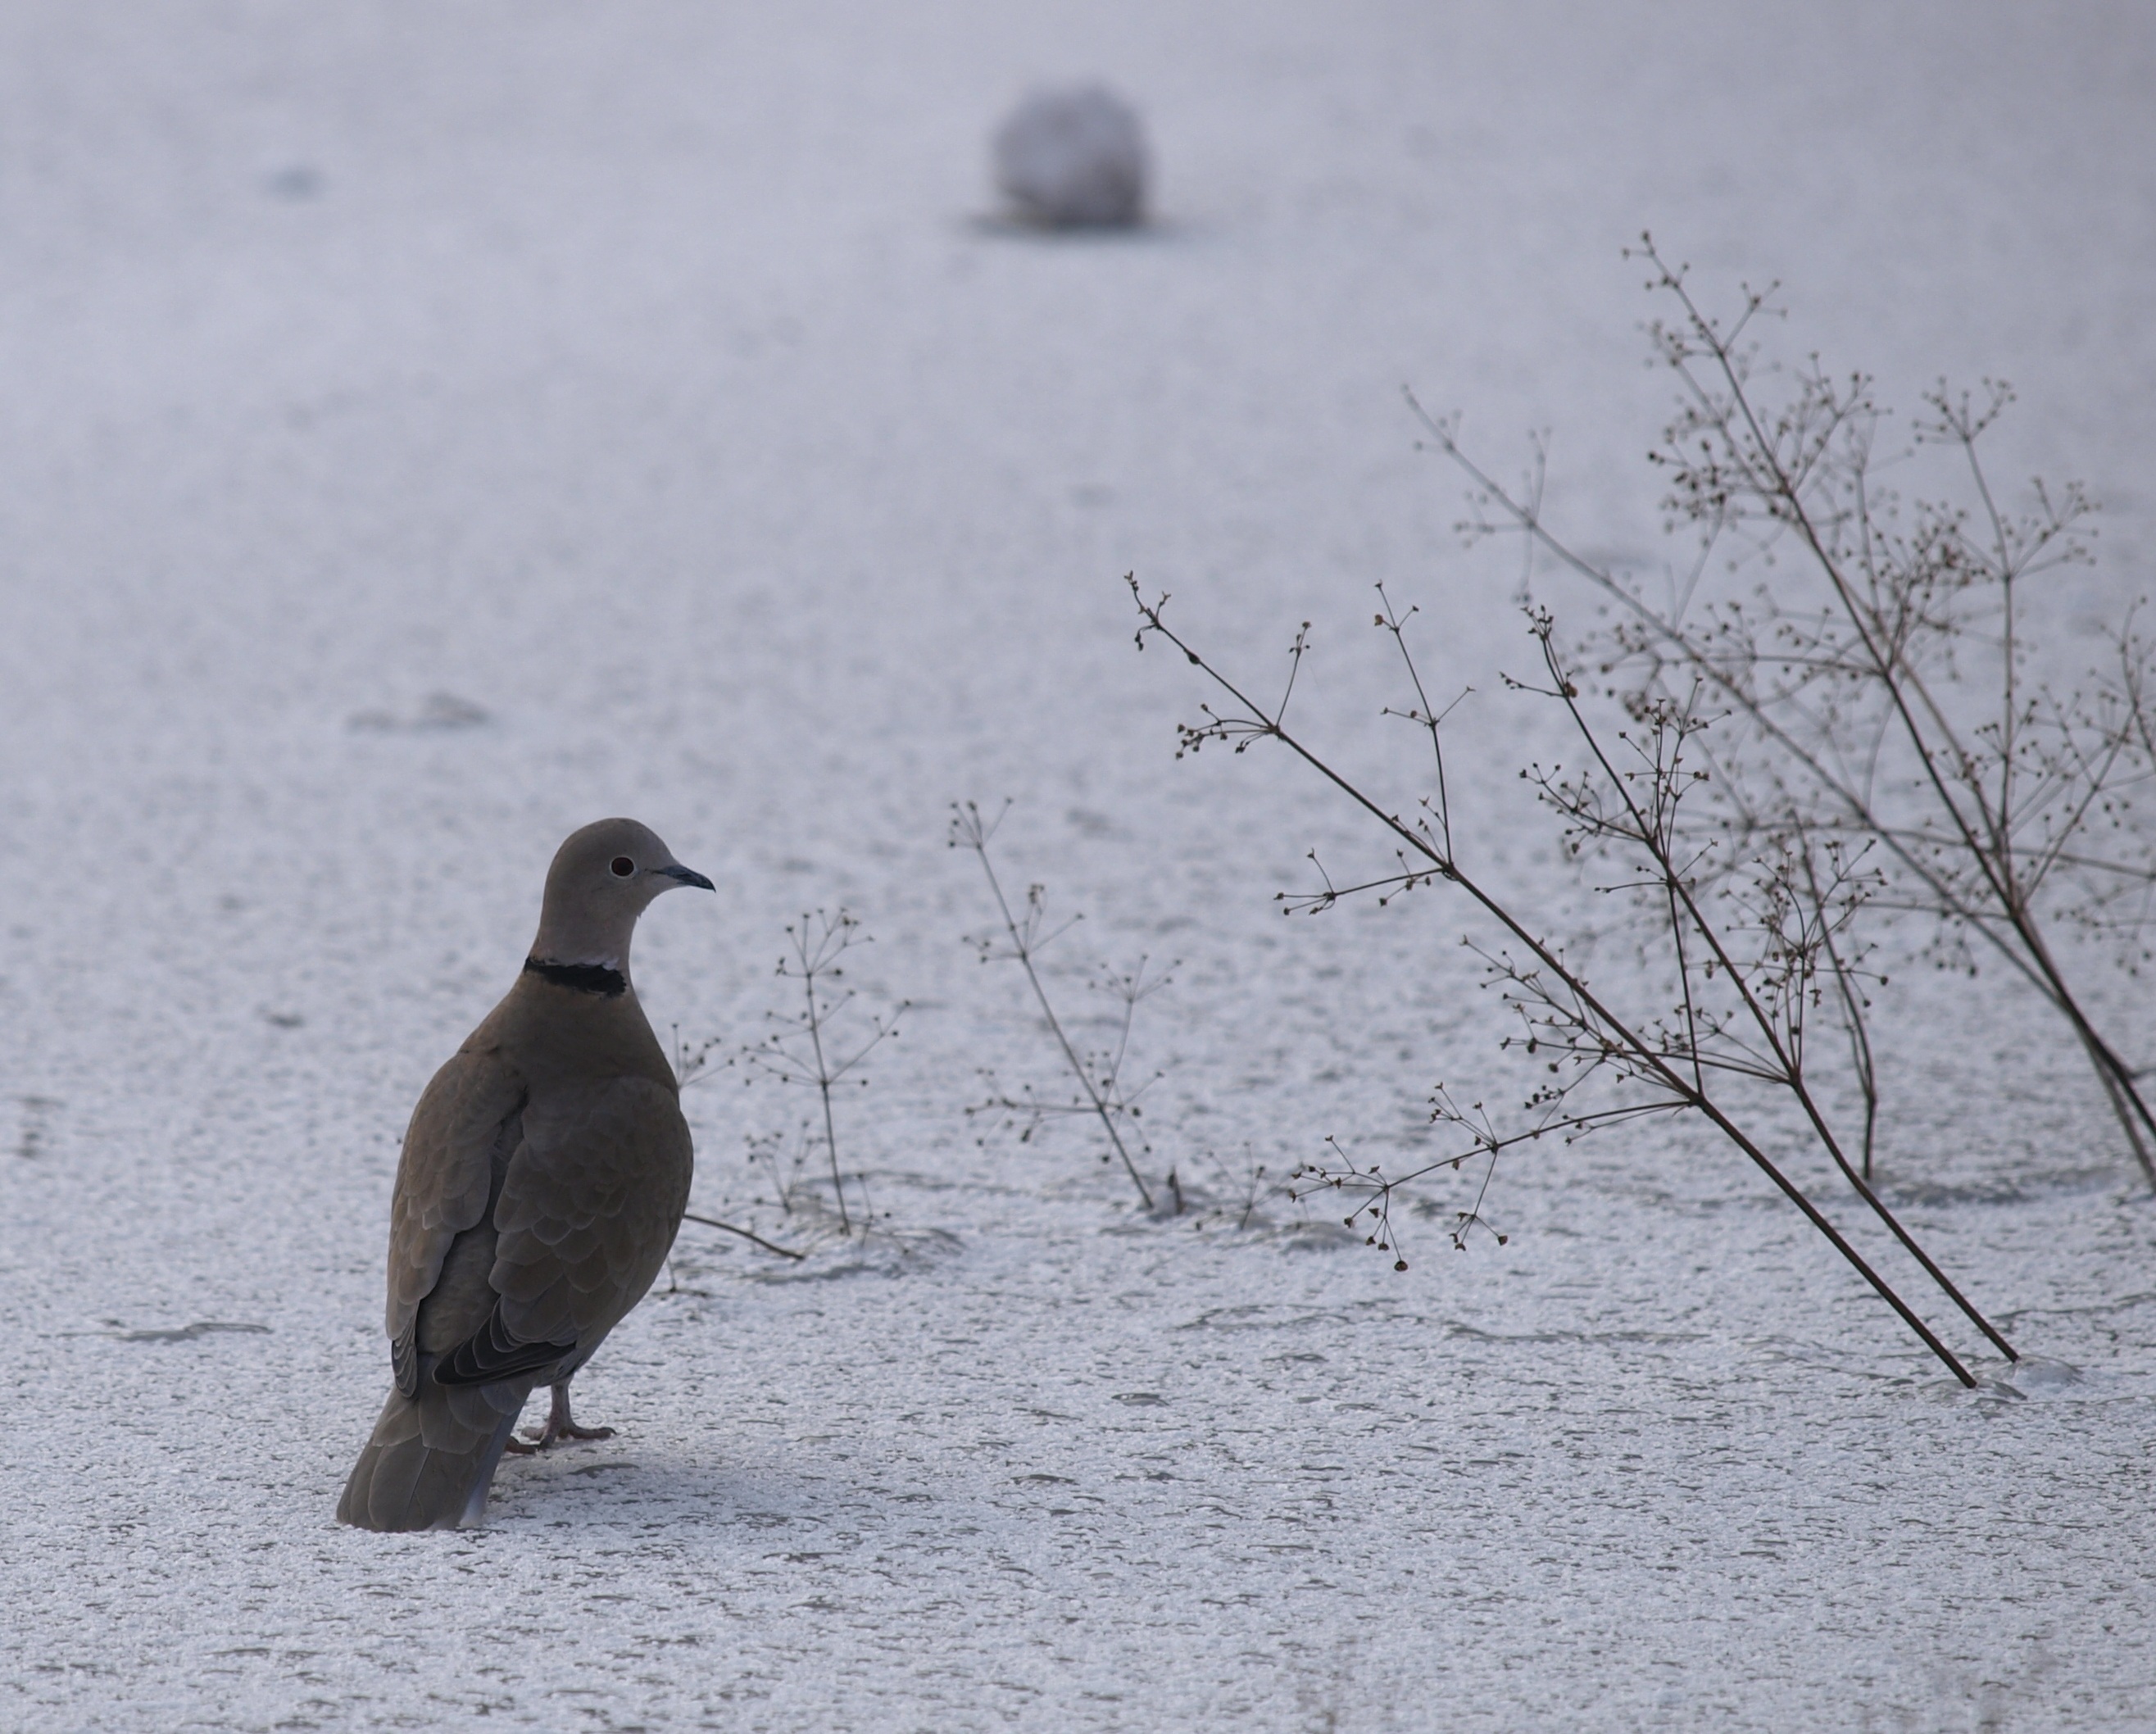
nature, snow, winter, bird, white, wildlife, weather, fauna, pigeon, dove, vertebrate, perching bird